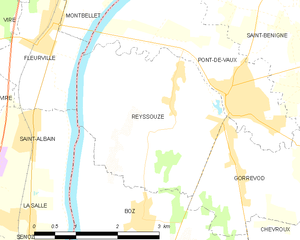
Carte des communes françaises: Reyssouze